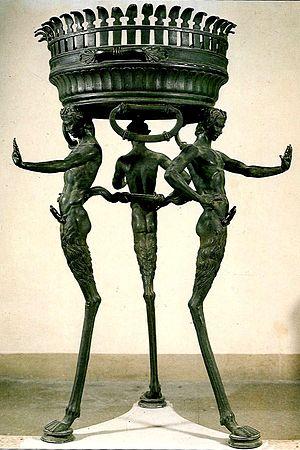
Tripode de bronze aux satyres ityphalliques
Un brasero ou braséro, ou parfois brasier, est un appareil de chauffage généralement utilisé à l'extérieur.
Ithyphallique est un adjectif qui désigne celui qui a un phallus. Ce terme s'applique surtout en ce qui concerne des représentations, le plus souvent de façon symbolique.
Le musée archéologique national de Naples est un musée principalement consacré à l'antiquité classique qui rassemble une des plus riches collections gréco-romaines existant au monde. Il est considéré comme l'un des plus importants musées archéologiques du monde, voire le plus important en termes d'histoire romaine. Sa surface d'exposition totale est de 12 650 m².